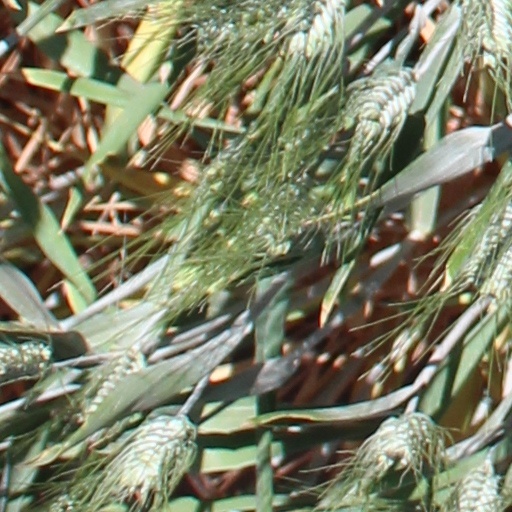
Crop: wheat